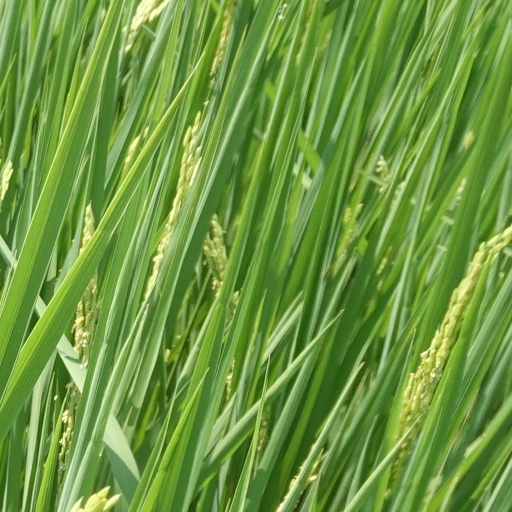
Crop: rice